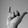
ASL letter: Y